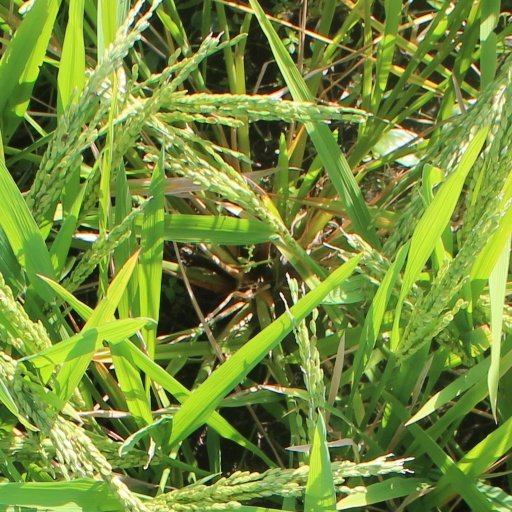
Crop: rice